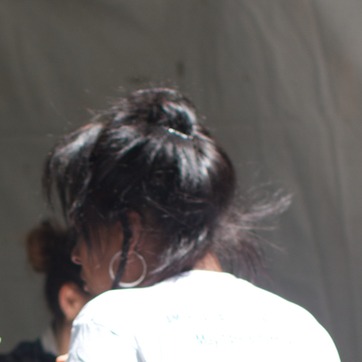
Material: hair